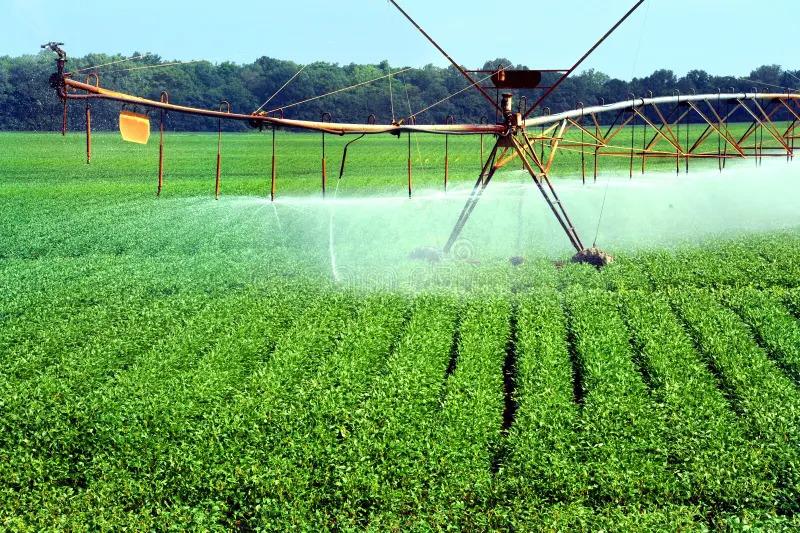
Shamba kubwa lenye mimea midogo ya kijani kibichi labda maharagwe, viazi au zao lingine la shambani likinyunyiziwa maji, mfumo wa umwagiliaji wa kisasa wa aina ya [cs] centre pivot irrigation [cs] unaonekana katikati ya picha.